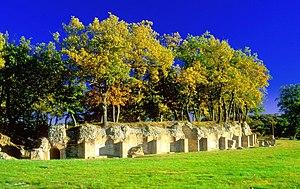
Le Parc archéologique de Urbs Salvia est situé dans la commune d'Urbisaglia, dans la région des Marches en Italie.